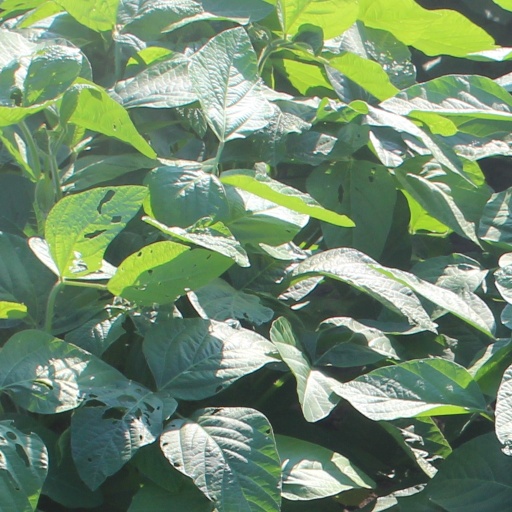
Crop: soybean